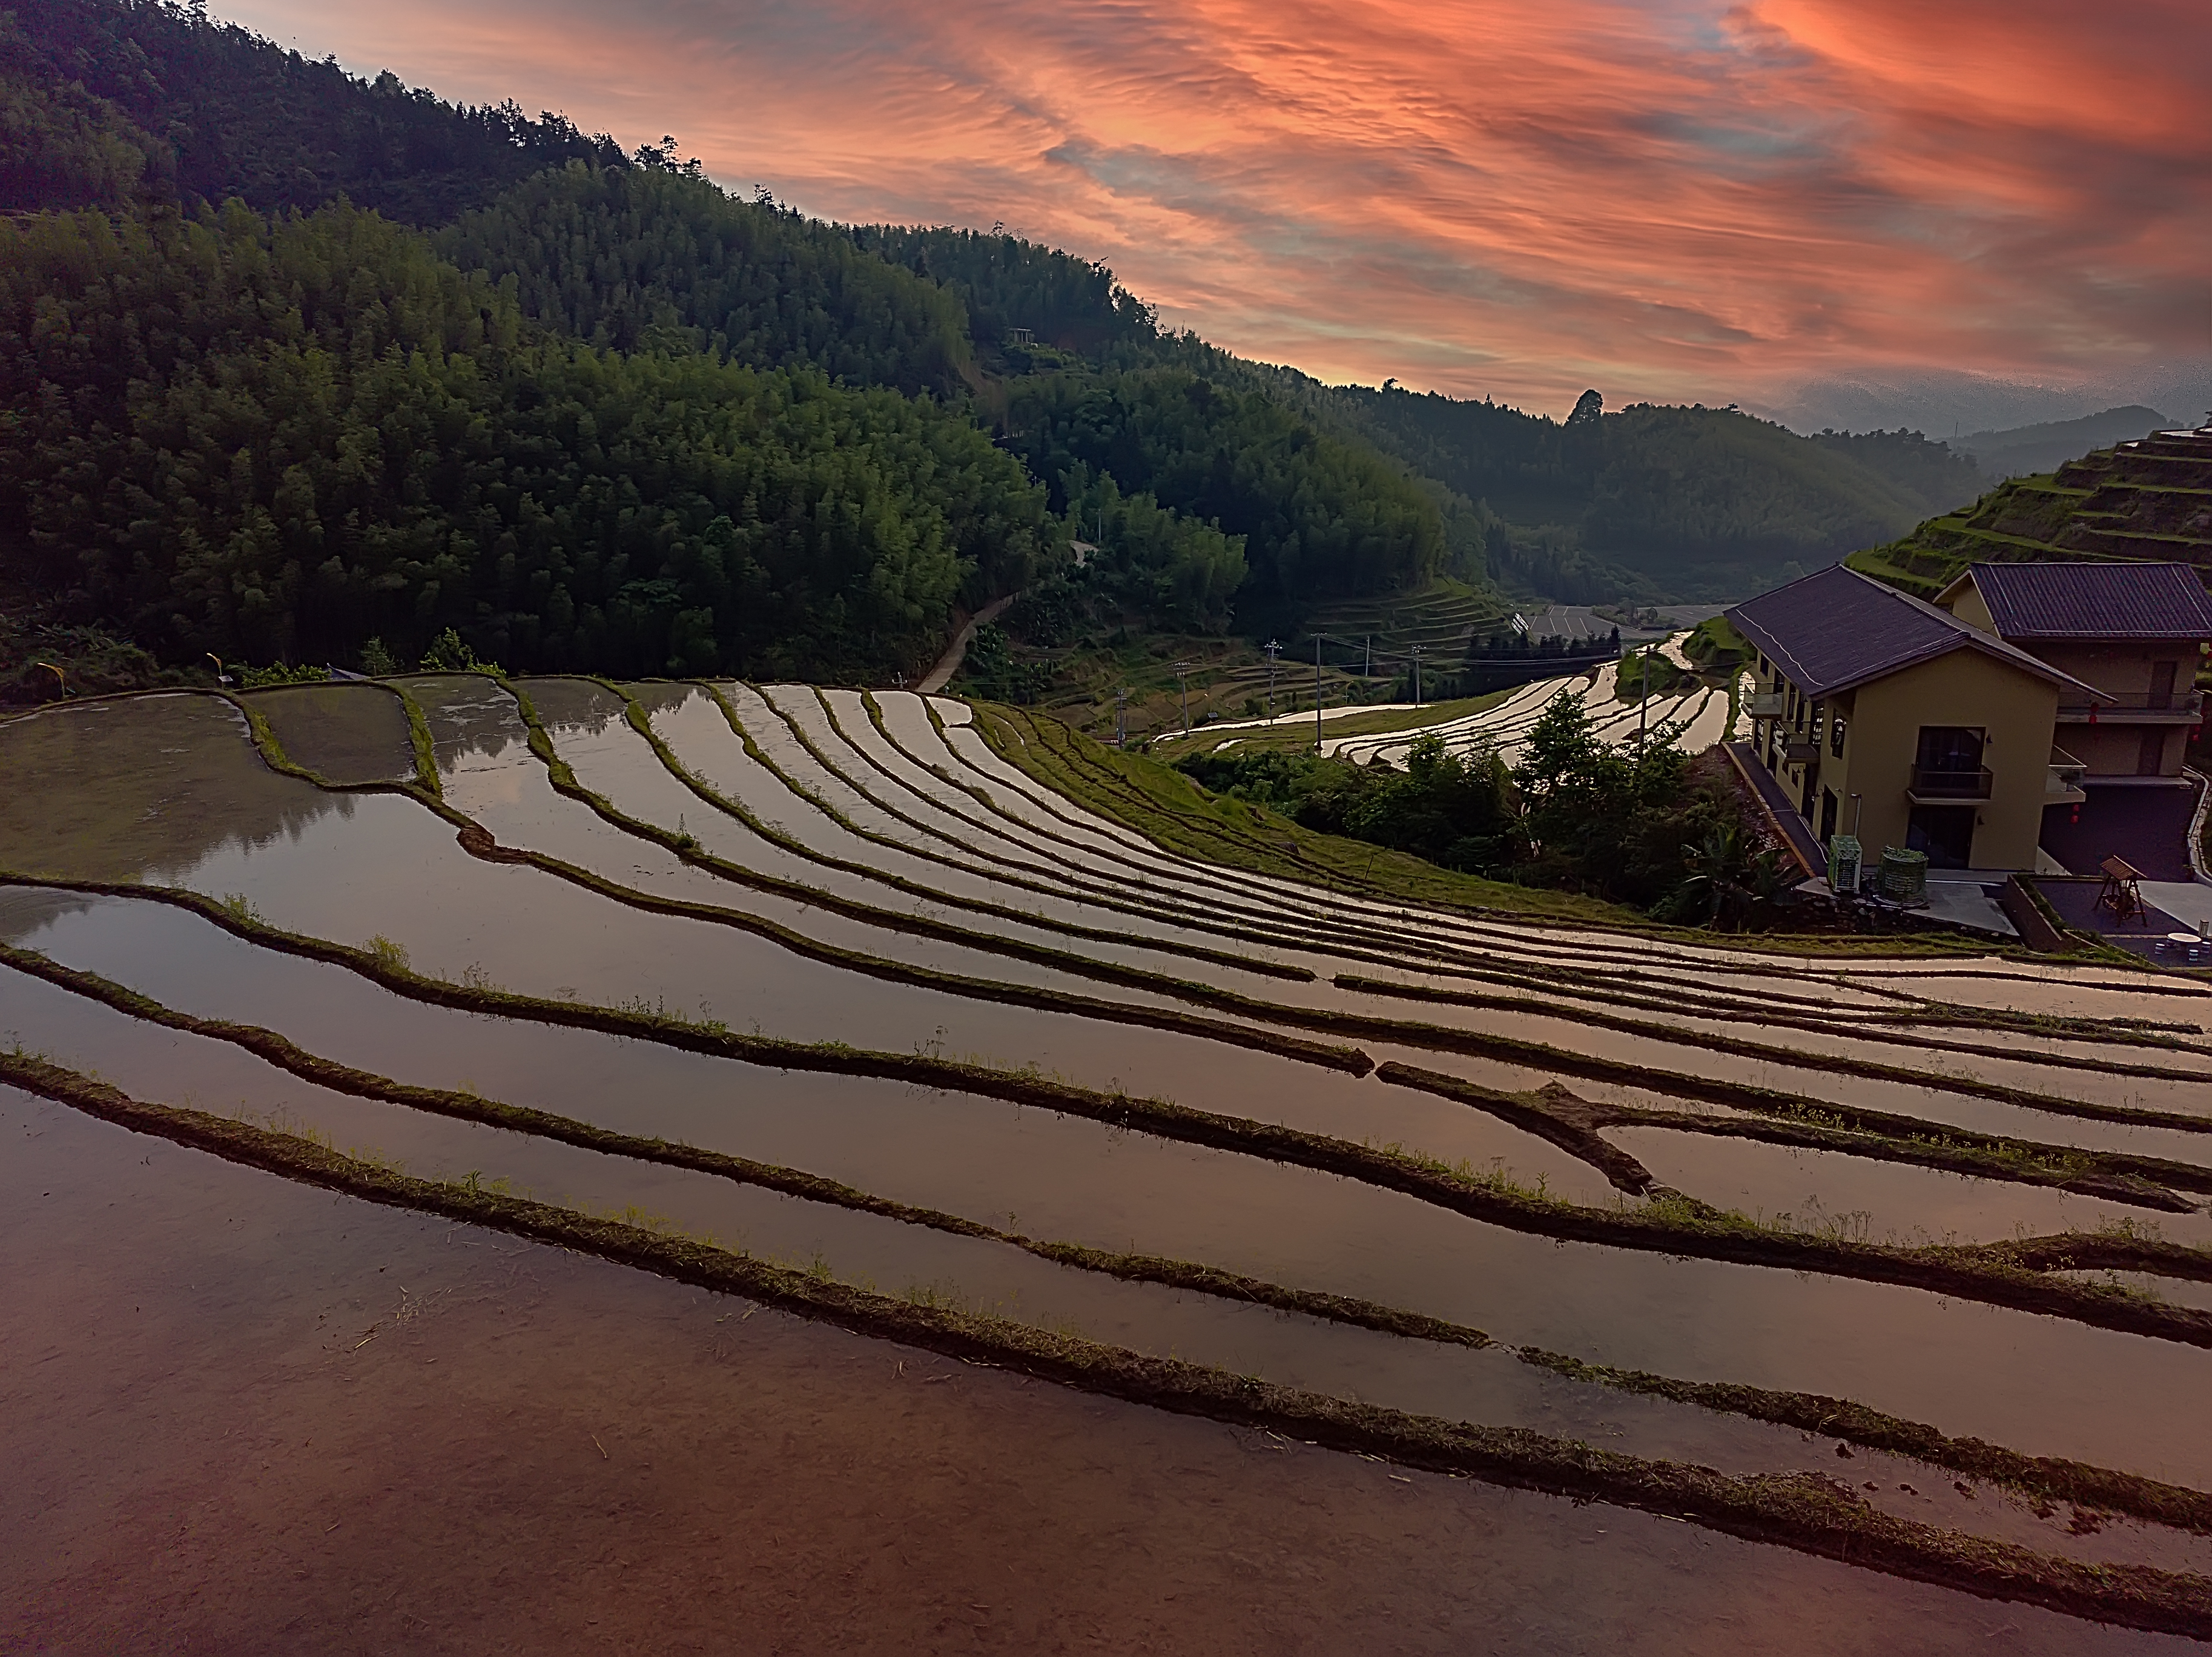
terraced, fields, cloud, sky, ecoregion, window, natural landscape, highland, sunlight, tree, afterglow, slope, dusk, rural area, landscape, wood, plain, sunset, grass, horizon, road surface, geological phenomenon, sunrise, road, field, mountain, agriculture, hill, red sky at morning, soil, cumulus, evening, asphalt, dirt road, dawn, mountain range, valley, wetland, reservoir, plantation, shadow